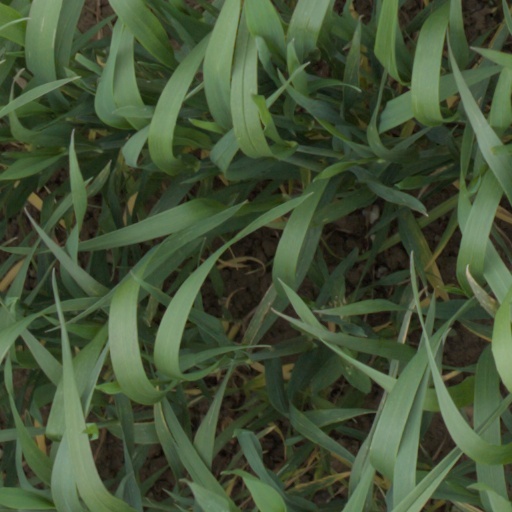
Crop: wheat